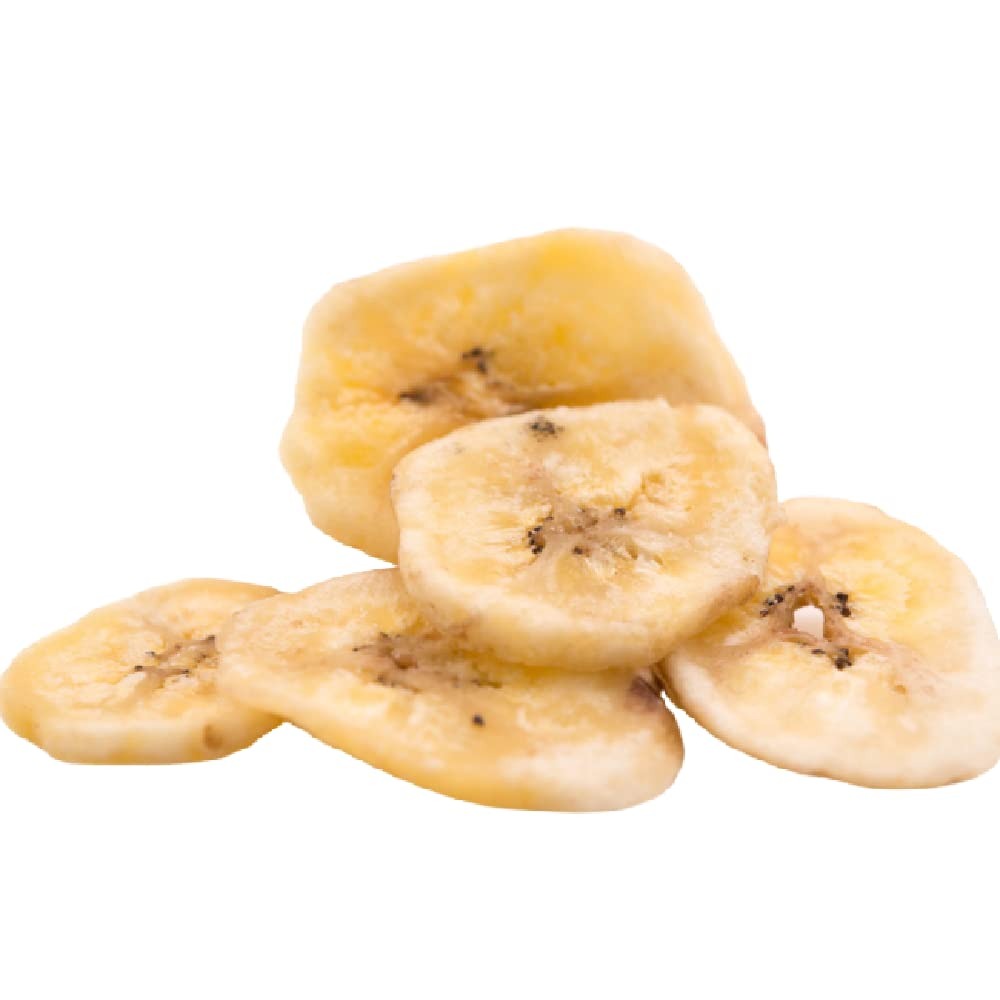
Item Name: Gerbs Banana Chips Sweetened, 2 LBS – Unsulfured & Preservative Free - Top 14 Allergy Friendly & Non GMO - Product of Philippines
Bullet Point 1: Our specially trained staff packages these products on dedicated allergen-free equipment in Rhode Island, ensuring quality and safety. Each package comes in a convenient 2-pound re-closeable bag.
Bullet Point 2: Gerbs stands by an all-natural commitment, ensuring our products are Non-GMO and free from trans-fats, chemicals, and preservatives. We believe in crafting foods the way nature intended, from scratch, to offer great taste, promote health, and provide natural energy.
Bullet Point 3: Banana chips offer a convenient and tasty source of energy, containing natural sugars that provide a quick boost. They also provide small amounts of dietary fiber and essential micro and macronutrients, contributing to a well-rounded snack option.
Bullet Point 4: Gerbs' Certified Allergen Statement affirms that our entire product line is free from gluten, wheat, peanuts, tree nuts, soy, egg, milk/dairy, sesame, mustard, shellfish, and fish.
Bullet Point 5: Explore our diverse range of trusted Gerbs Categories, including Seeds, Salad Mixes, Seed Butters, Snack Mixes, Fruit Medleys, Seed Meals, Dried Fruits, Grains, Flours, Granolas, Oats, and Chocolates.
Product Description: GERBS sweetened banana chips are a delectable snack option, offering a delightful combination of sweetness and crunch. Made from ripe bananas that are sliced, dried, fried and coated with sugar, they provide a satisfyingly sweet flavor. These crunchy treats are perfect for snacking on their own or adding to trail mix, yogurt, or baked goods for an extra burst of flavor. This offer includes 2 pounds of Dried Banana Chips, carefully packaged in premium resealable zipper high barrier food-grade poly bags, ensuring an all-natural shelf life of 1 year without the use of any chemicals or preservatives. Our product is allergen-free, 100% All-Natural/NON-GMO, Vegan, and Kosher certified. Gerbs offers the freshest dried fruits on the market, delivering a homemade taste that rivals handpicked and homemade varieties, all while remaining allergen-free and Non-GMO. Ingredients include Banana Chips, Sugar, and RBD (Refined, Bleached & Deodorized) Coconut Oil.
Value: 32.0
Unit: Ounce

Price: 20.99